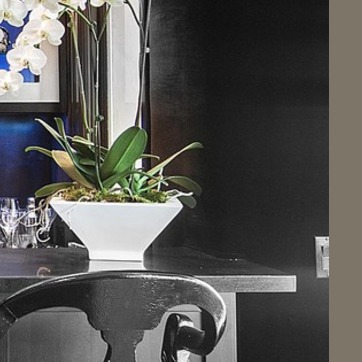
Material: foliage